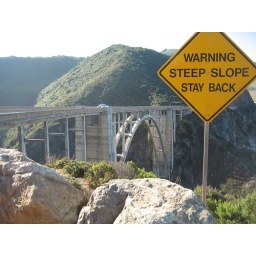
bridge over troubled water